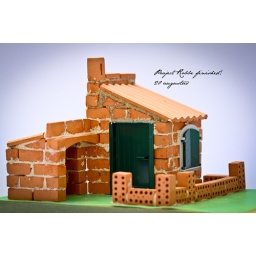
Robbe and me started building this house in february and finished it today.